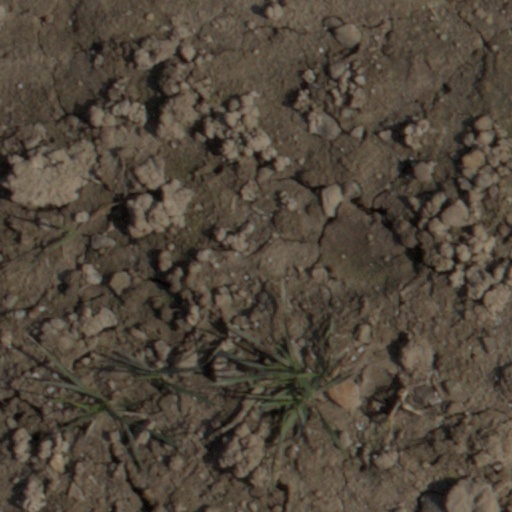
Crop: wheat